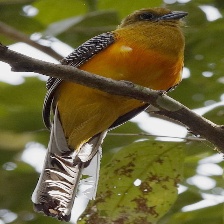
Species: ORANGE BREASTED TROGON
Scientific name: HARPACTES ORESKIOS